HMLA-775

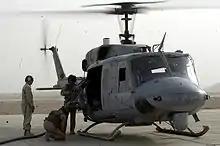
A UH-1N Huey from HMLA-775 at Al Taqaddum on April 30, 2004.

The Squadron functioned in the same manner as that of its active duty counterparts minus deploying overseas on the Marine Expeditionary Unit or regularly rotated stations. To enhance the squadron's readiness and demonstrate its versatility, HMLA-775 also participated in anti-drug and Border Patrol operations in support of Federal Agencies in locations such as Key West, Florida; Puerto Rico; the Bahamas; California; Klamath, Oregon; Idaho; Arizona; New Mexico; Texas; Nevada; and Jamaica.